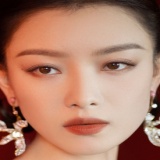
diễn viên Nghê Ni